Salford Quays

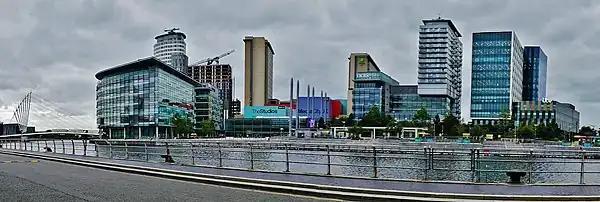
Media City offices - home to many TV companies

The museum has an extensive collection of historical artefacts, primarily from the wars occurring during the 20th century, the museum also has an exhibition house with theme changes on a regular basis. As of 2021, the exhibition is dedicated to aid workers throughout the world, predominantly the Middle East and North Africa. The museum also has a large section of twisted and rusted steelwork from the collapsed World Trade Center.